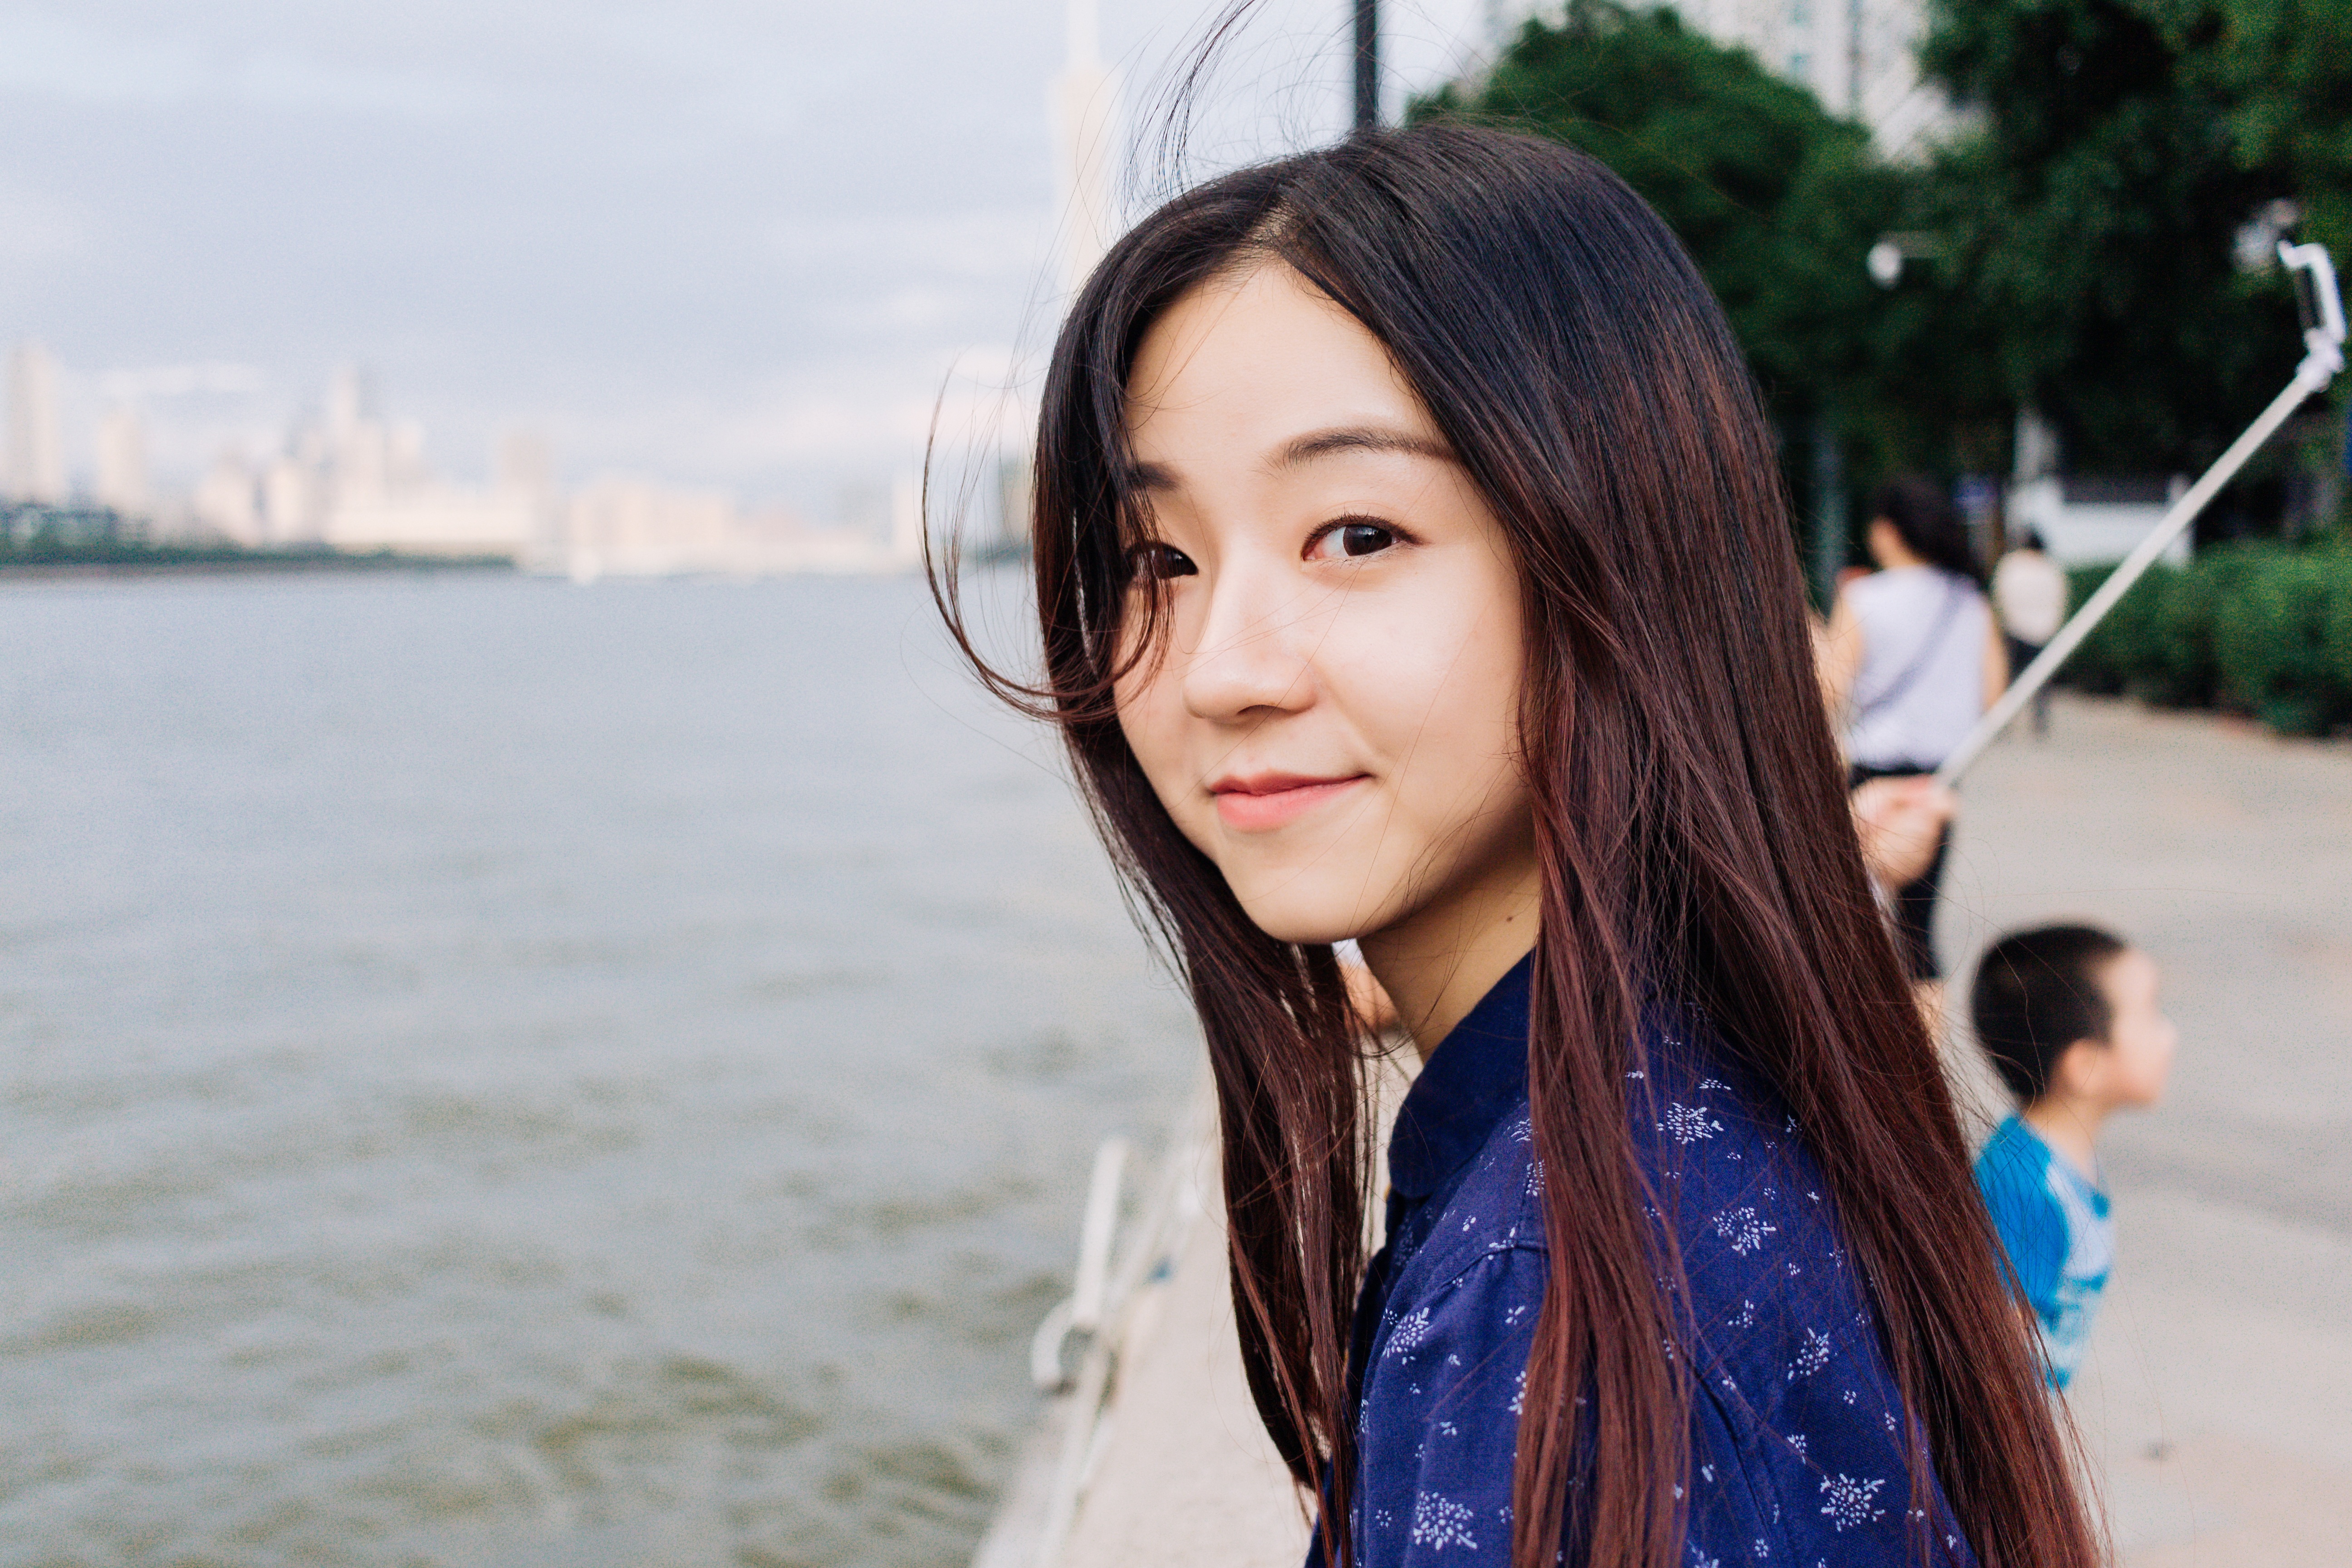
sea, water, ocean, person, blur, people, sky, girl, woman, hair, photography, lake, river, summer, travel, seaside, leg, portrait, model, young, fashion, blue, clothing, lady, hairstyle, smile, long hair, close up, human body, trees, black hair, outdoors, focus, relaxation, dress, buildings, eye, photograph, skin, beauty, joy, pretty, abdomen, photo shoot, brown hair, portrait photography